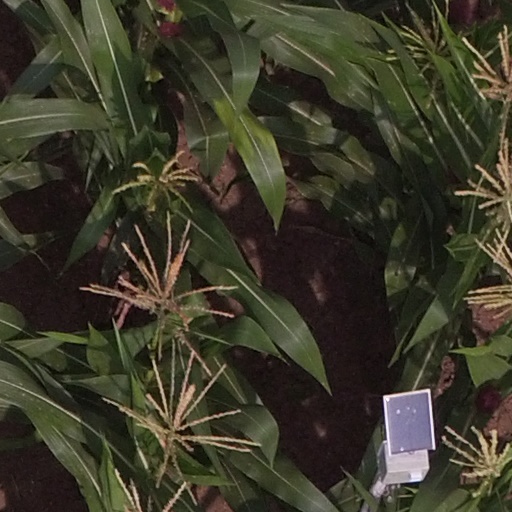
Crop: maize; corn